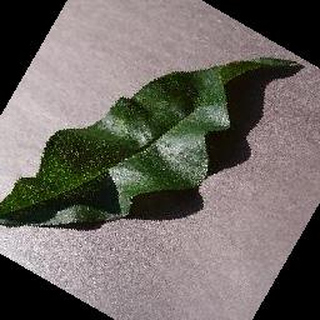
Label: healthy_peach